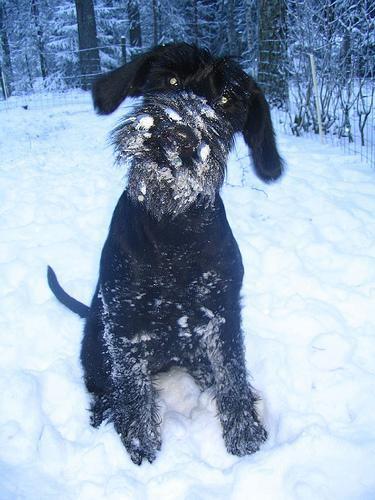
giant_schnauzer